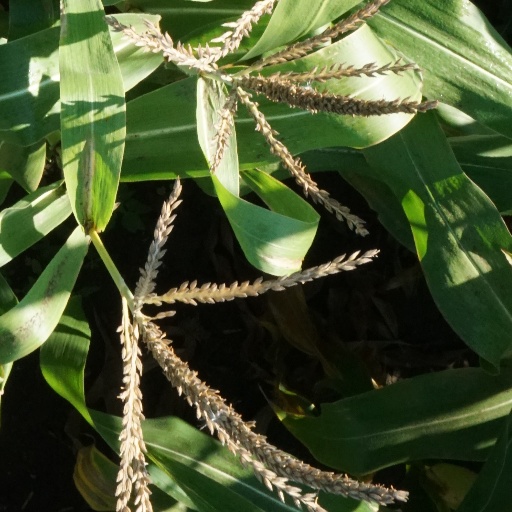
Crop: maize; corn